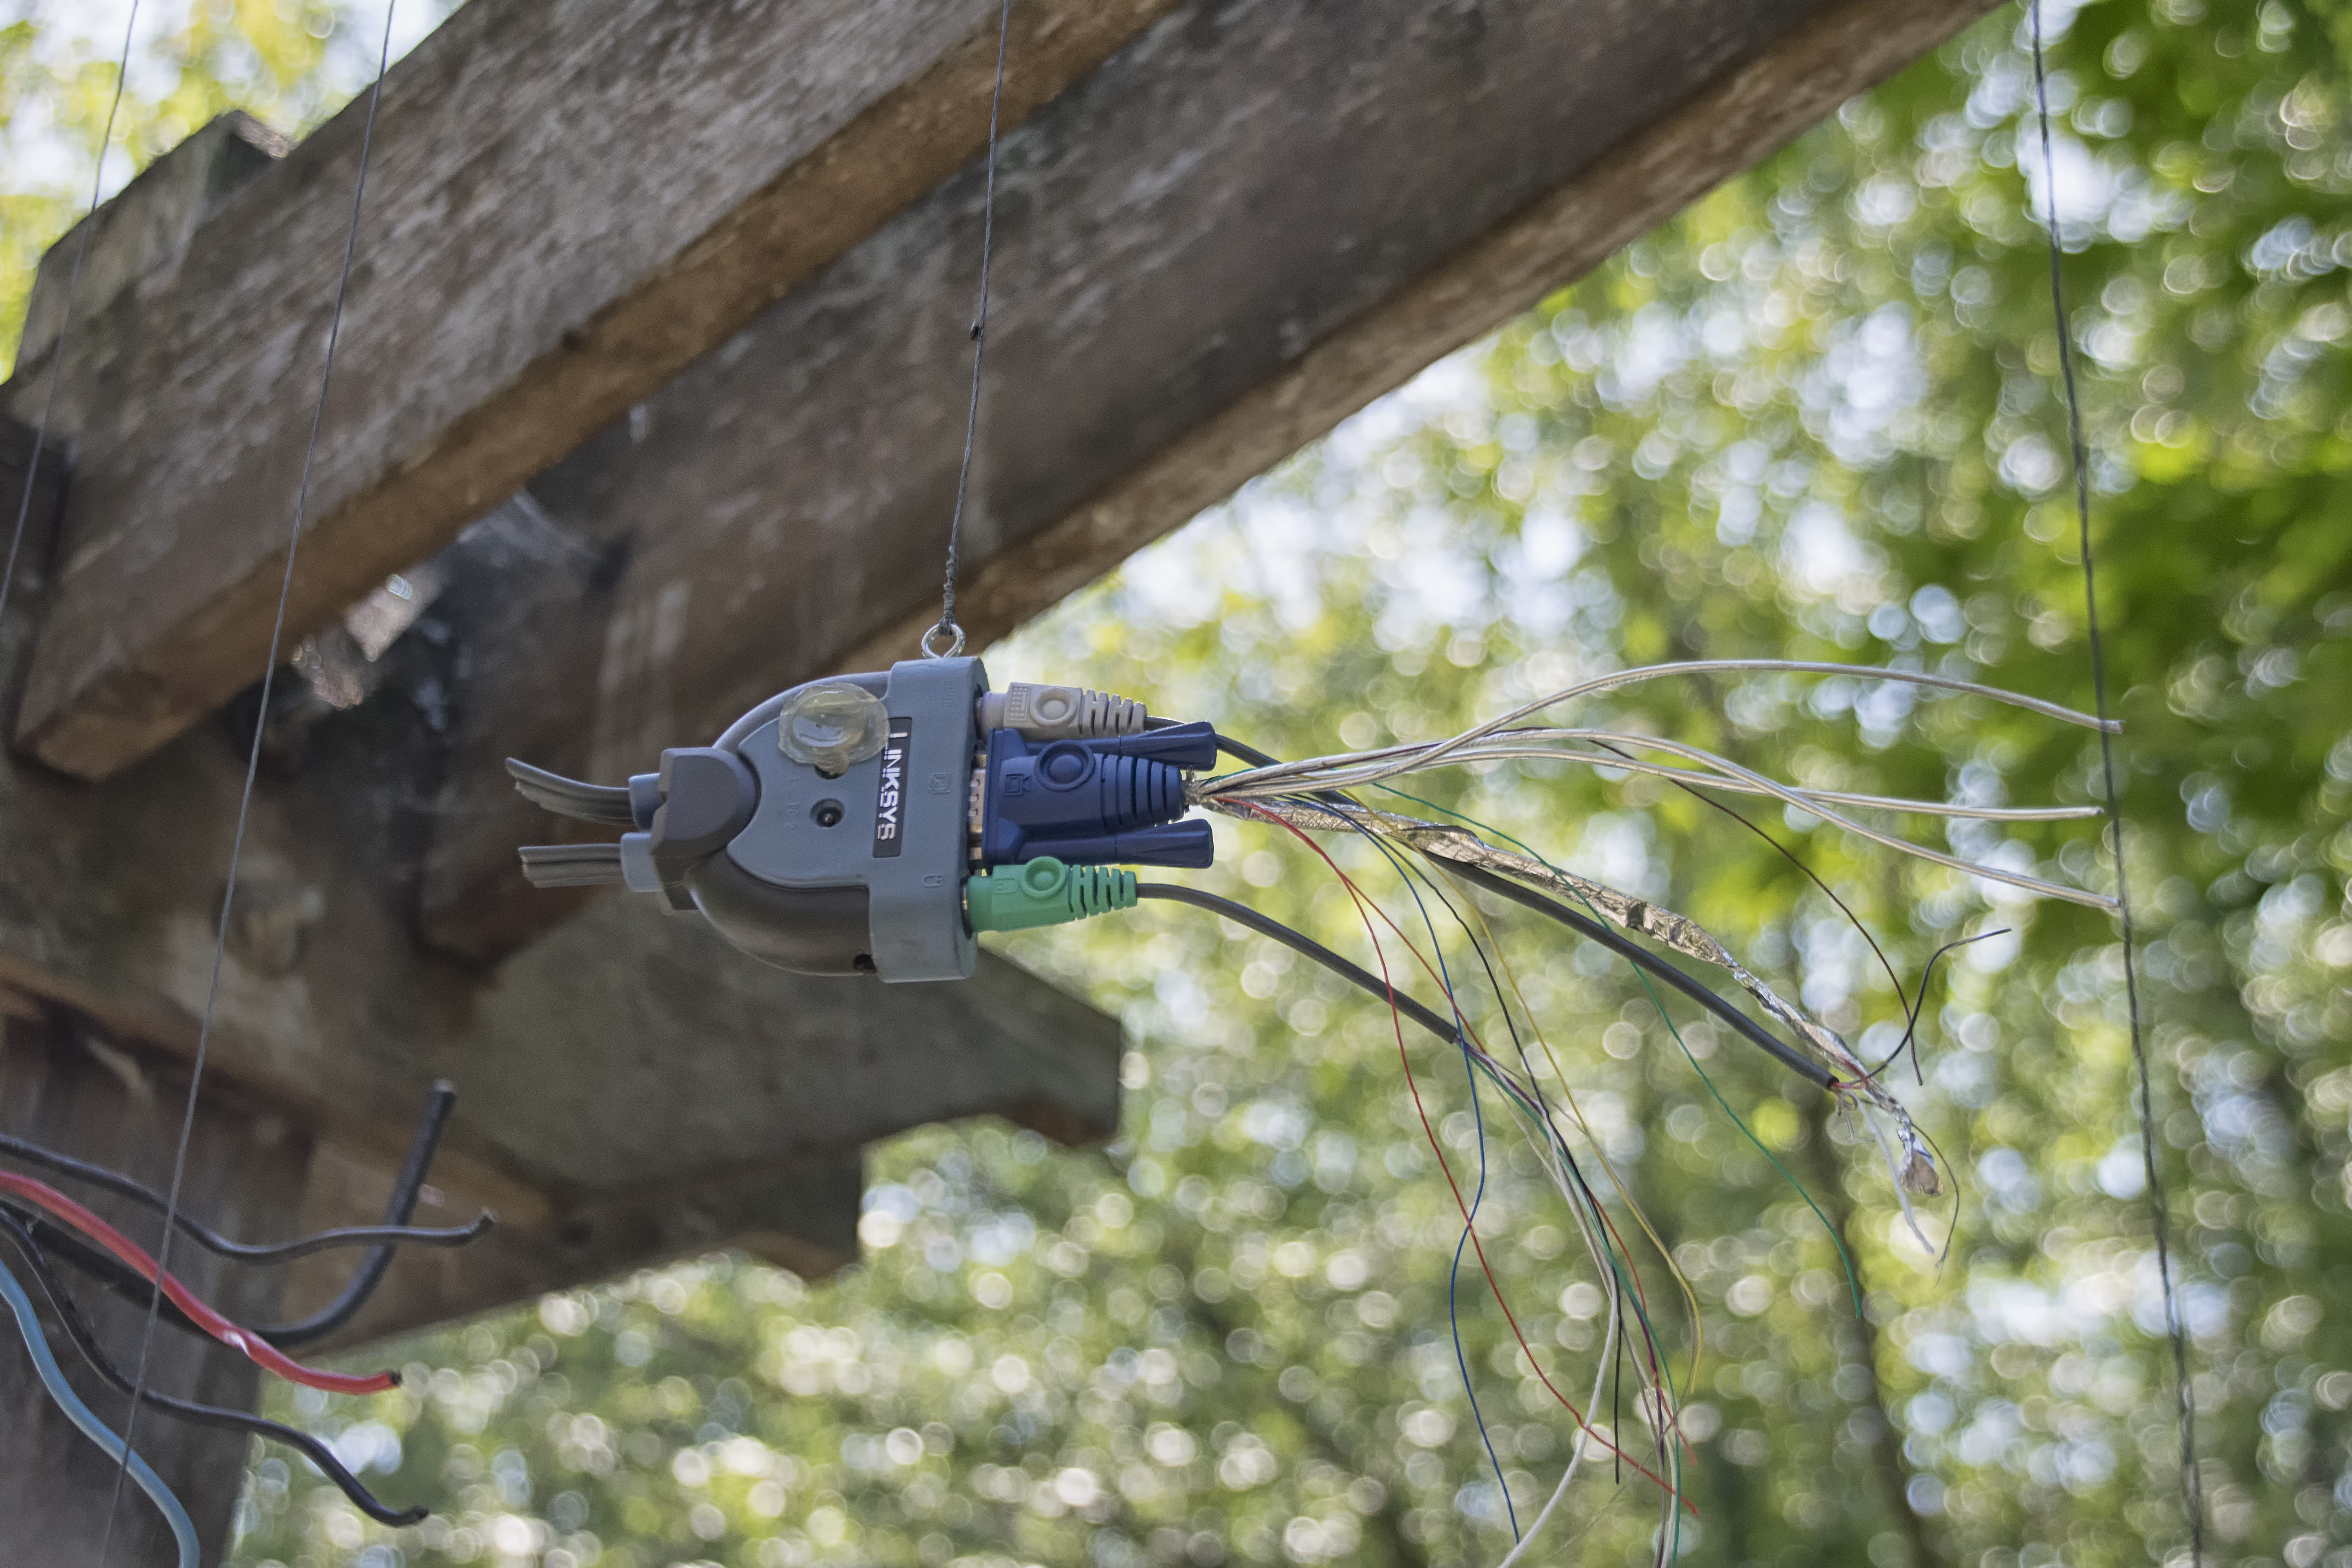
tree, nature, branch, sunlight, wildlife, green, art, canada, quebec, sherbrooke